UB40

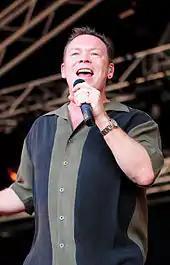
Vocalist Ali Campbell

Their first gig took place on 9 February 1979 at The Hare & Hounds Pub in Kings Heath, Birmingham, for a friend's birthday party. This was commemorated in October 2011 by the unveiling of a plaque at the venue, recognising the band receiving the Performing Rights Society's Music Heritage Award. UB40 had their first significant opportunity when Chrissie Hynde saw them perform at a pub and invited them to support her band, The Pretenders. The band's debut single, "King"/"Food for Thought", was released on Graduate Records, a local independent label run by David Virr. It reached No. 4 on the UK Singles Chart.